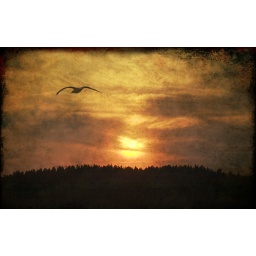
Seagal flying home above Saimaa.